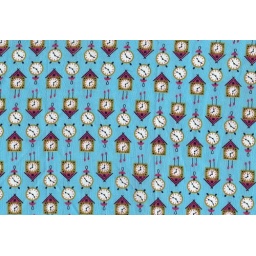
Vintage cuckoo and alarm clocks novelty print. Just a scrap found in a flea market box of quilters' scraps.